Charles Ward Engineering Works

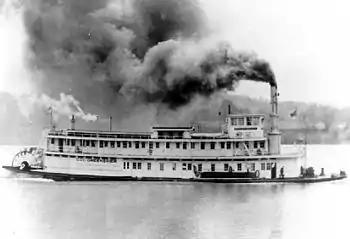
USCGC Greenbriar, a paddle wheel steamer built by Charles Ward Engineering Works in 1924

The Charles Ward Engineering Works, Charleston, W. Va. was an iron and steel fabricator and shipyard founded by Charles Ward in 1872. They produced shallow draught boats at a plant on the south bank of the Kanawha River. It remained in operation until 1931 headed by the founder’s son Charles E. Ward.